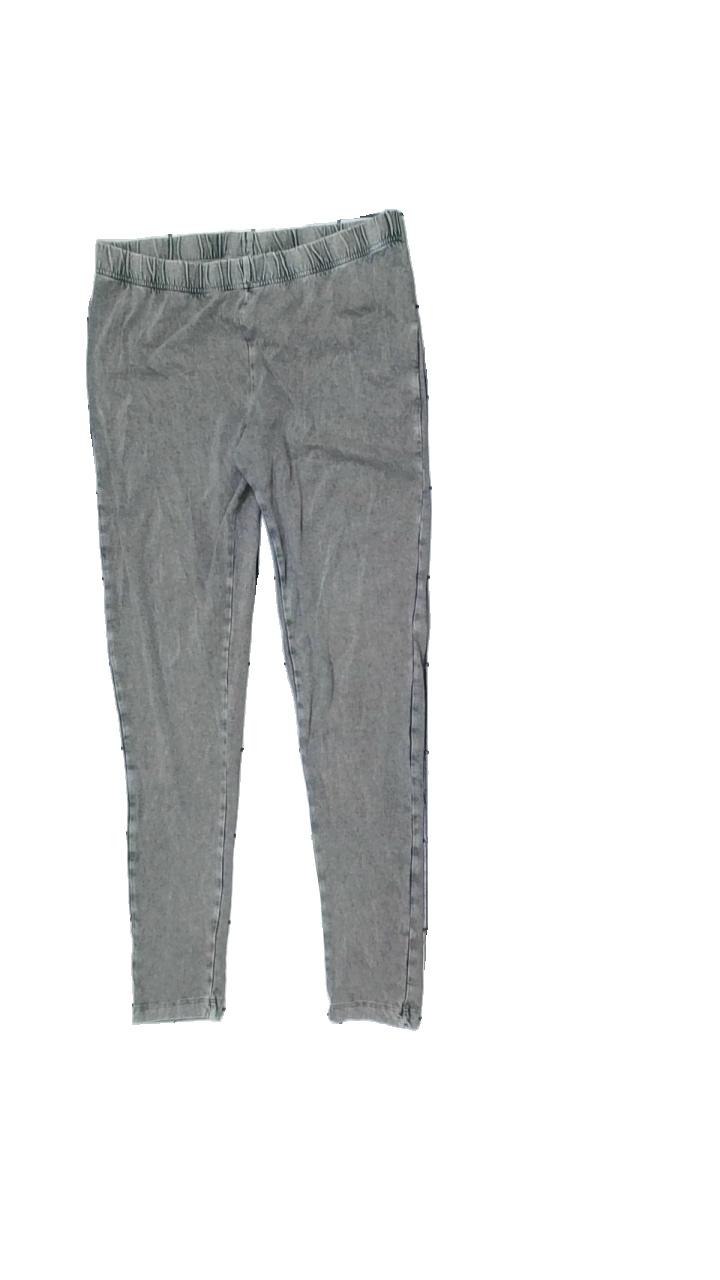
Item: Tights (Ladies)
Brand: Esmara (lidl)
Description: grå tights
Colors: Grey
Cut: Regular
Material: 100% cotton
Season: All
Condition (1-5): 5
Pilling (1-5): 5
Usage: Reuse
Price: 50-100